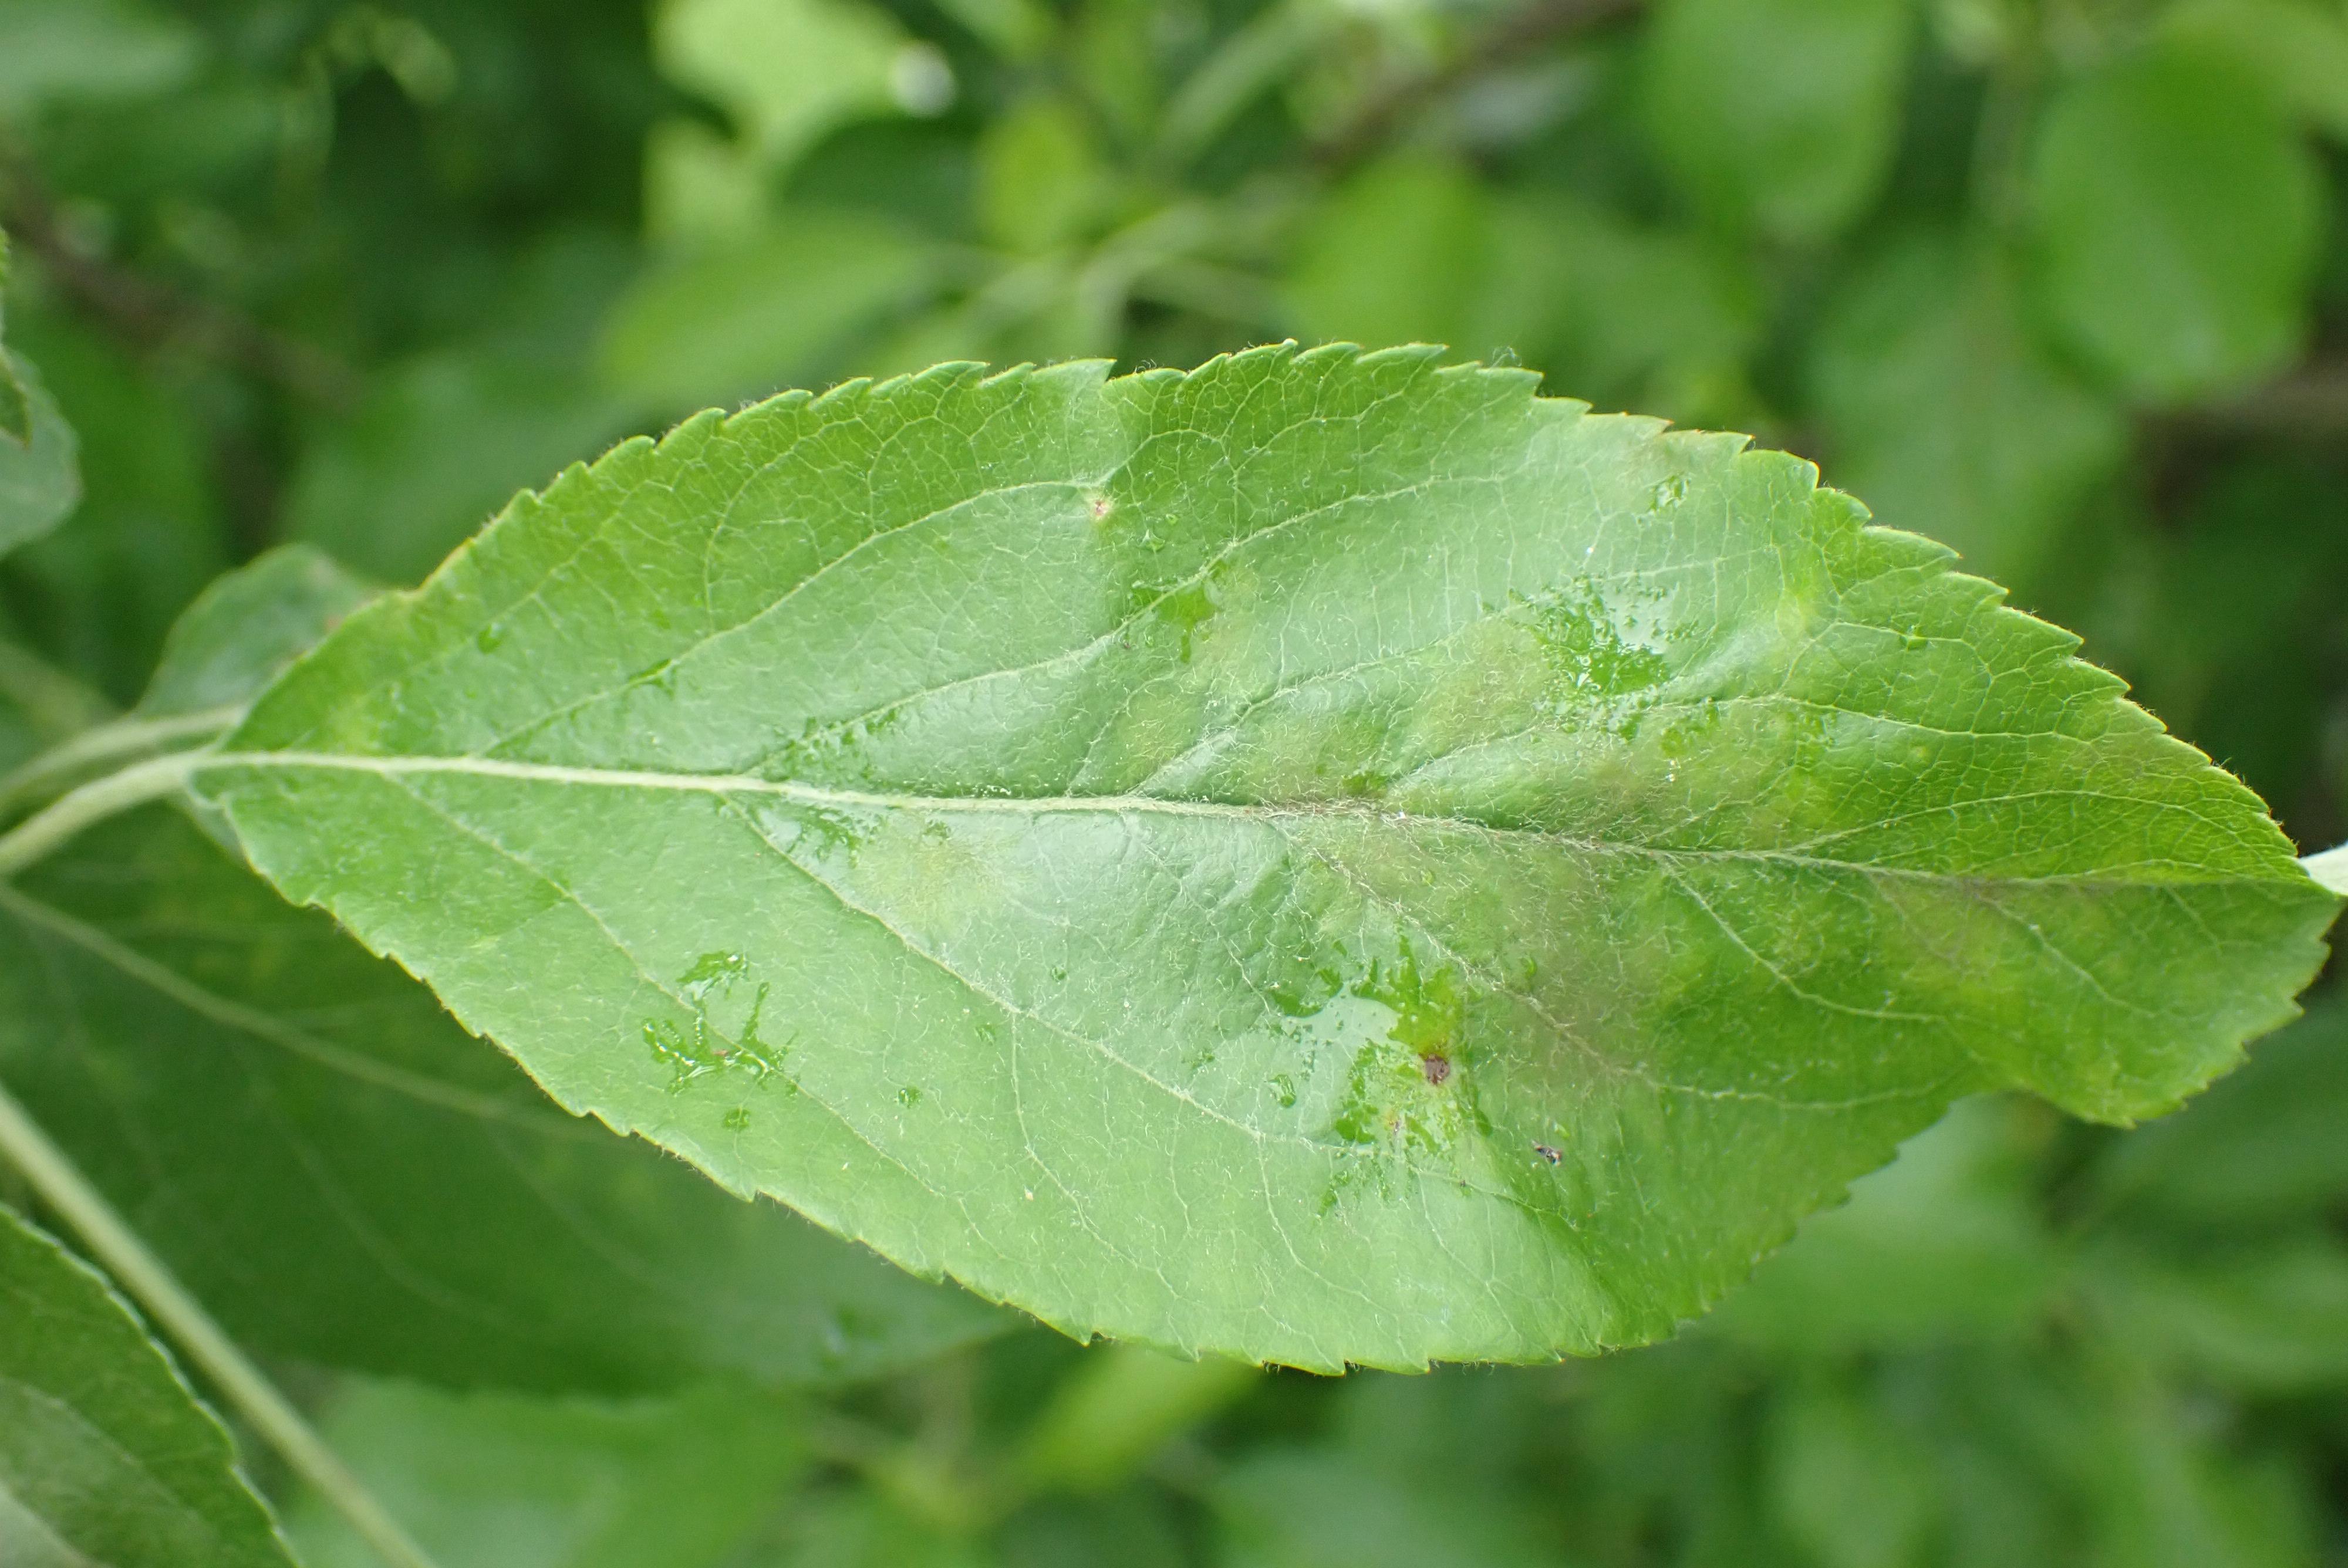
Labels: scab